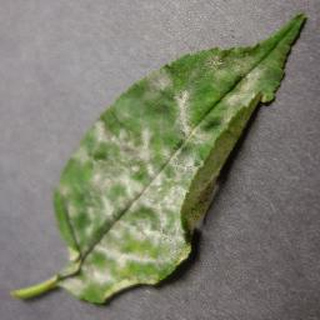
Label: cherry_powdery_mildew